History of schools of economic thought on arts and culture

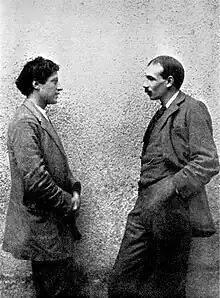
Keynes and Duncan Grant, two members of the "Bloomsbury Group".

While some of the authors before him had been enthusiastic art lovers, no renowned economist spent as much time in contact with artists as Keynes, who spent most of his life in contact with the Bloomsbury Group. Although he did not personally devote any of his work to the economics of culture, it seems certain that his presence encouraged the other members of the group to think about the economic conditions of the production of cultural goods.